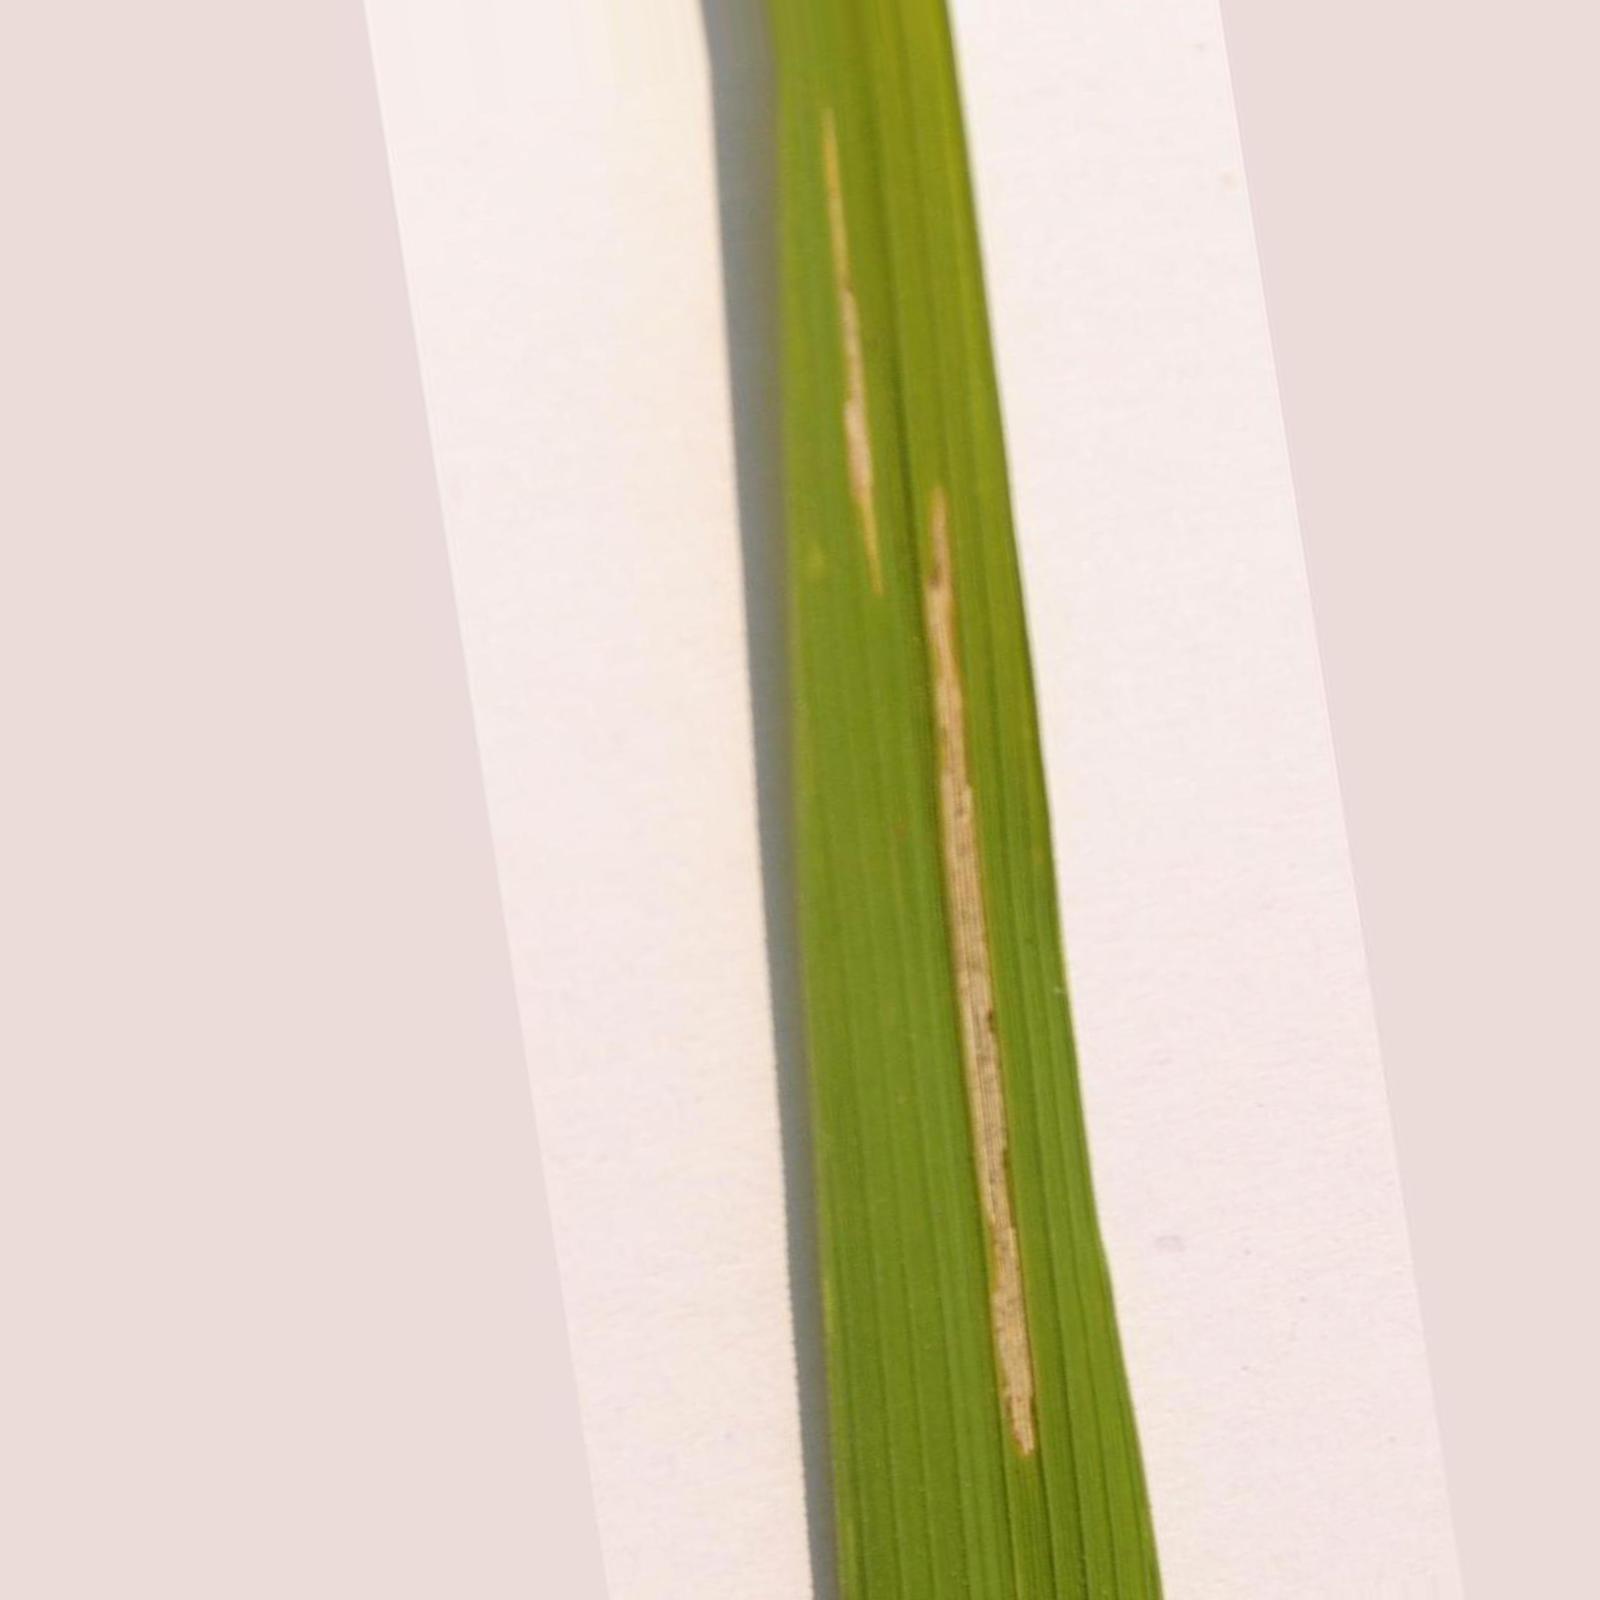
Nhãn: Bệnh Bạc lá (Bacterial leaf blight)